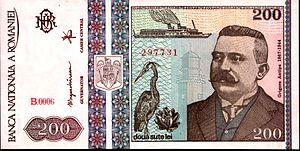
Grigore Antipa est un naturaliste et océanographe roumain, né le 27 novembre 1867 à Botoșani et mort à Bucarest le 9 mars 1944. Spécialisé en écologie, en zoologie et en biologie marine, il était membre de l'Académie roumaine. Le muséum national d'histoire naturelle de Bucarest porte son nom.